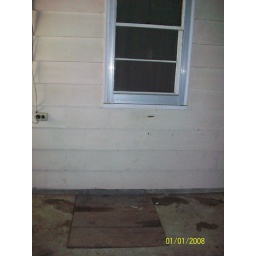
entrance to crawl space in garage floor - that window is into Master bedroom